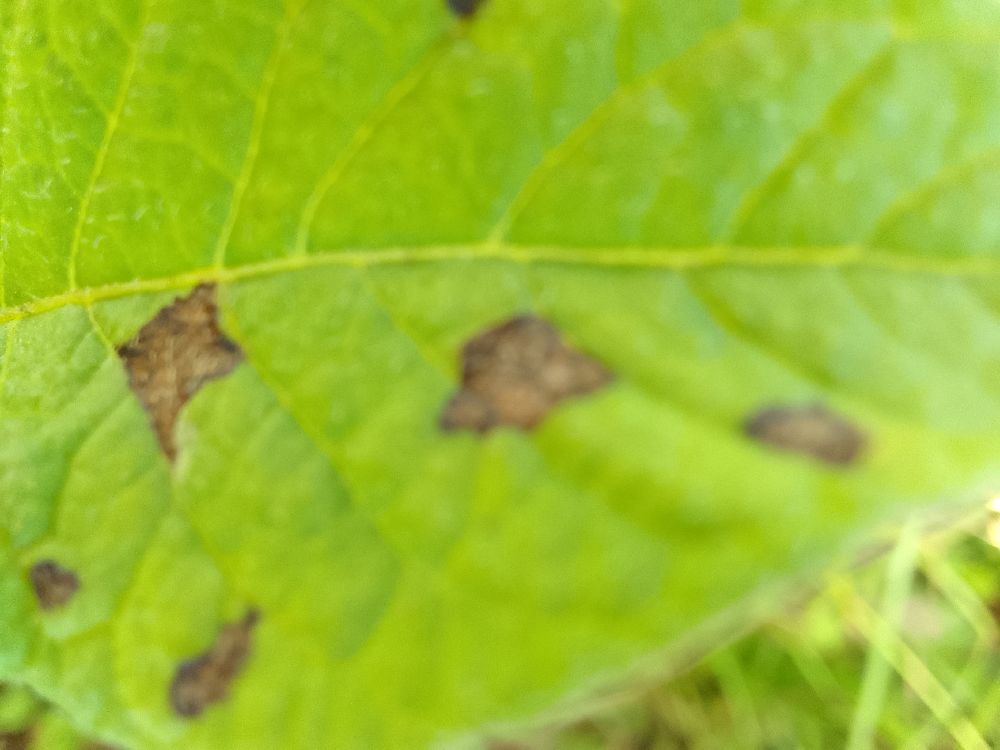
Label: Early blight